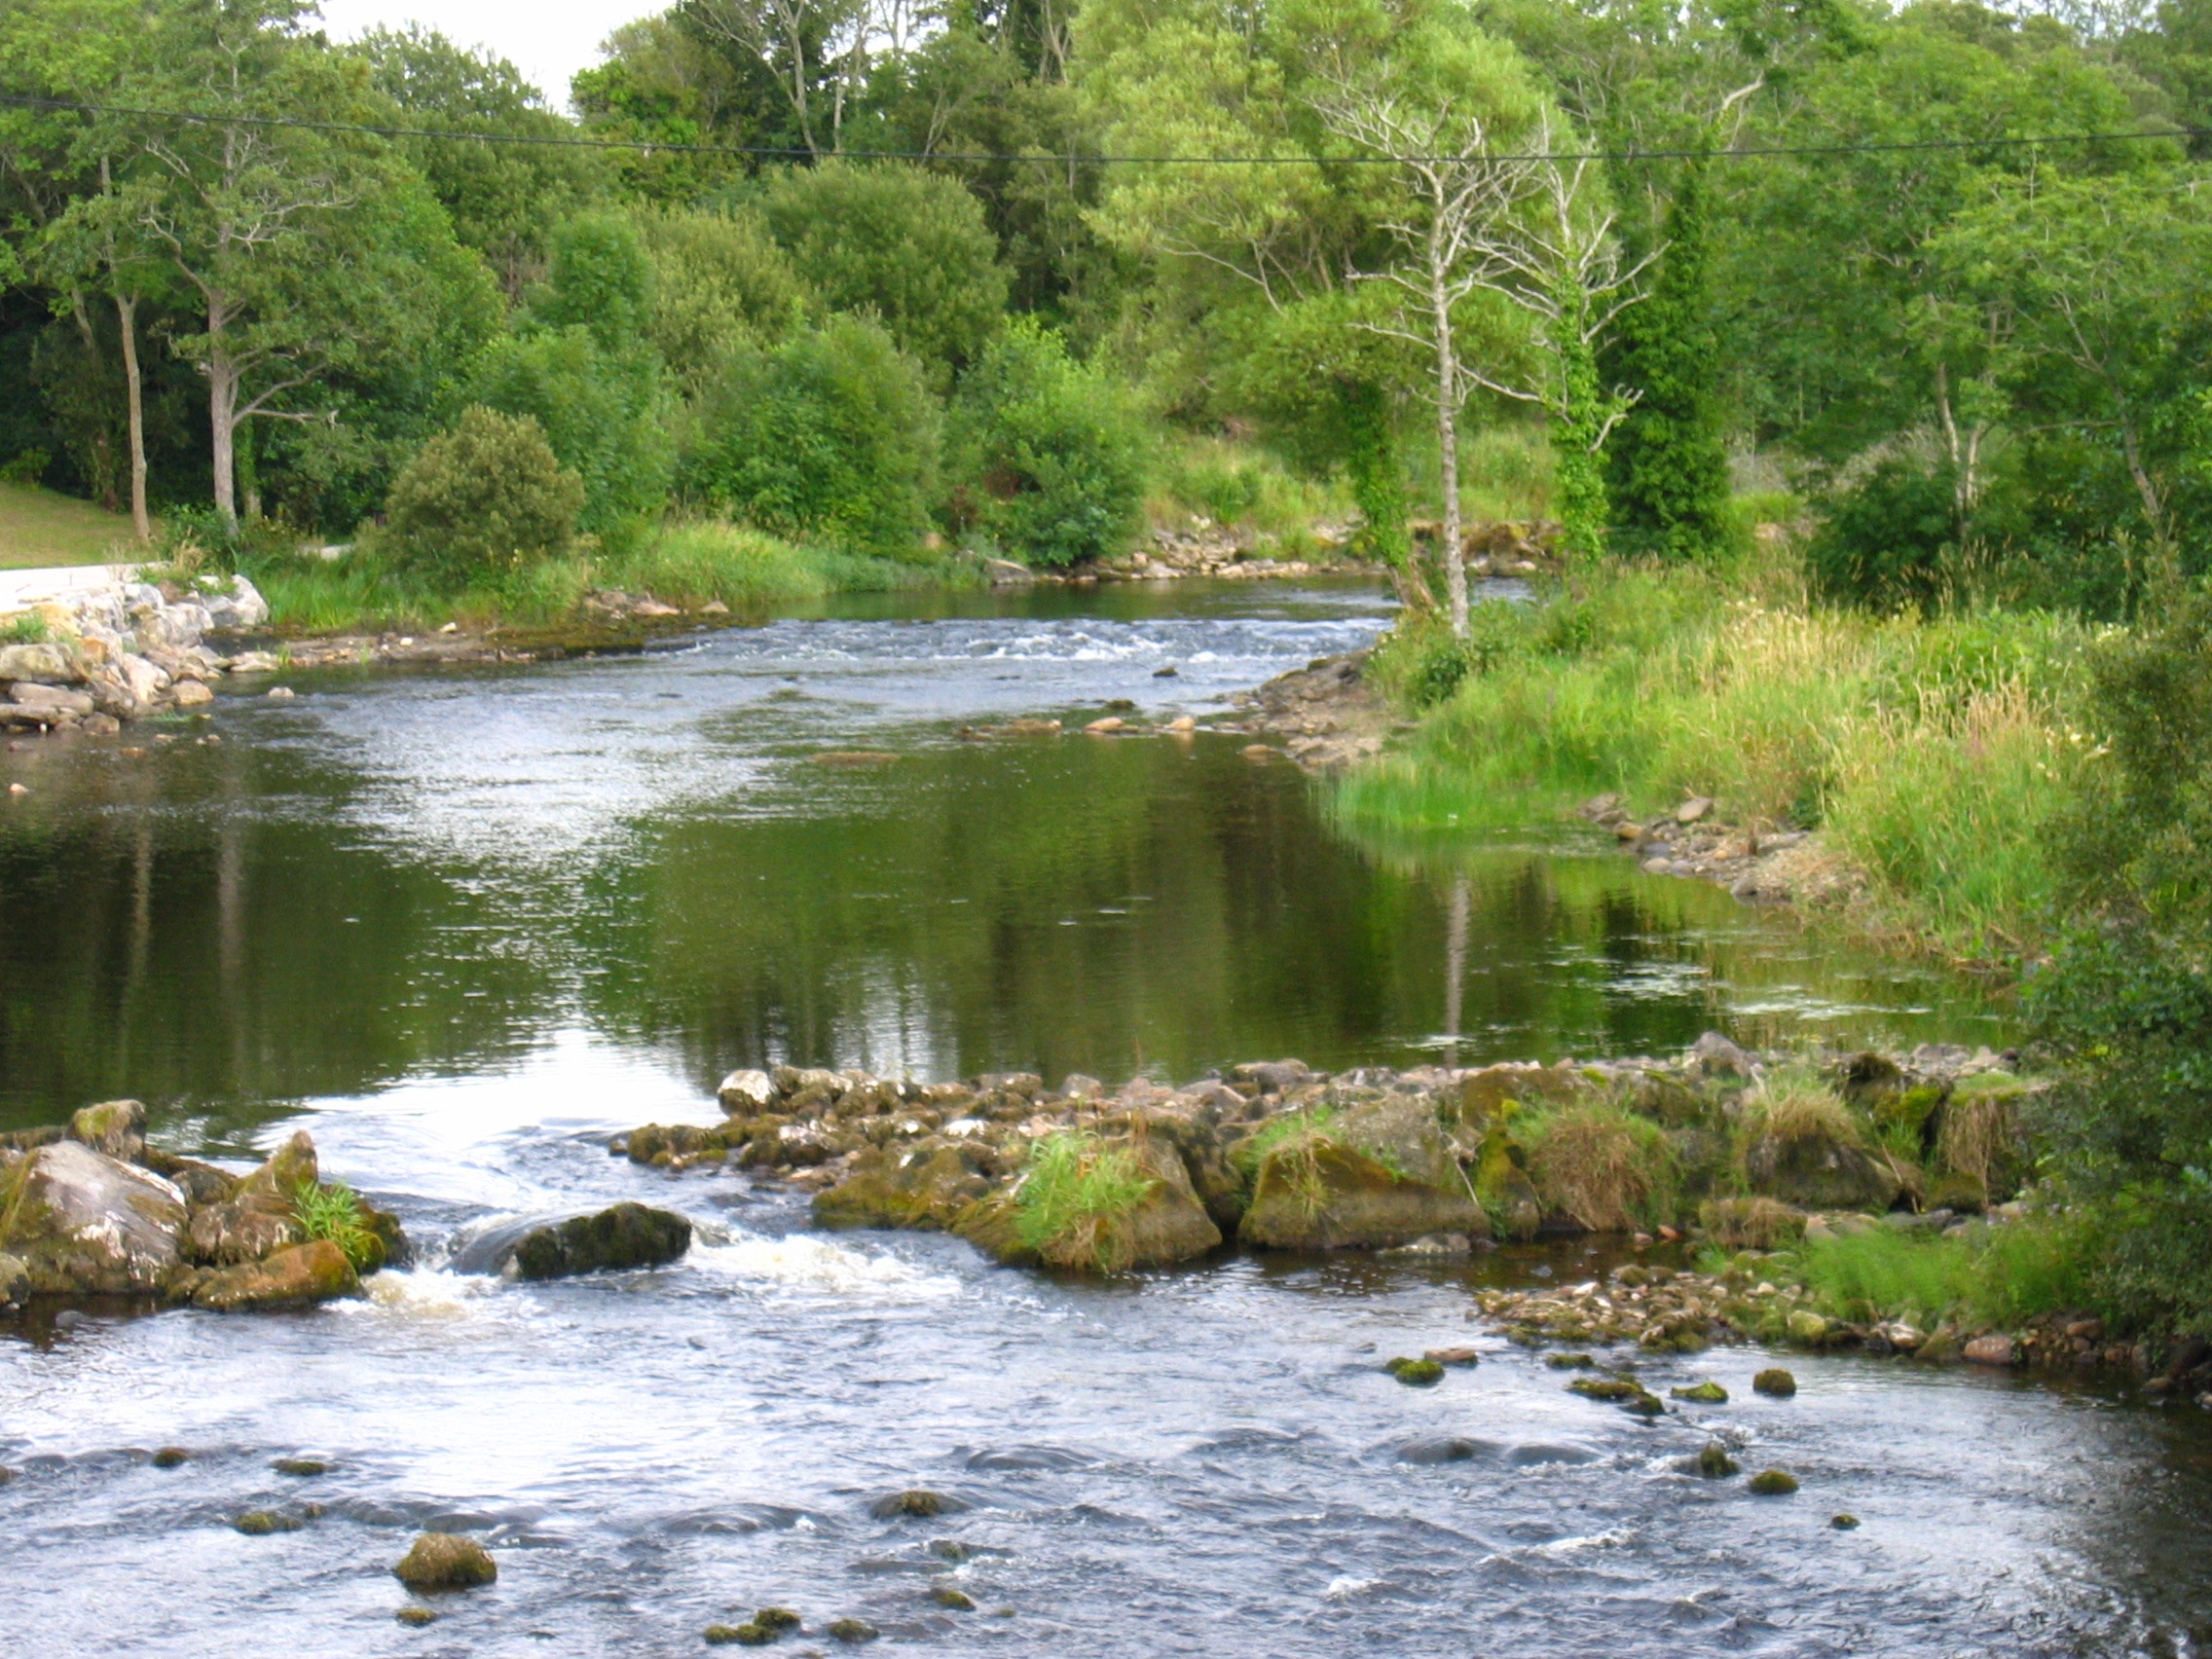
creek, river, pond, stream, rapid, body of water, bank, wetland, floodplain, ecosystem, watercourse, landform, tarn, nature reserve, fish pond, geographical feature, recreational fishing